Abd al-Rahim al-Hajj Muhammad

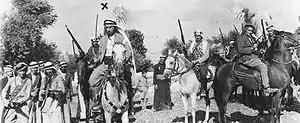
Al-Hajj Muhammad on horseback (beneath the "x" mark) with his "fasa'il" outside Kafr Sur. To his left on the brown horse is commander Abd al-Rahman al-Hattab and behind and to al-Hattab's left is Maarouf Saad, a volunteer and future parliamentarian of Sidon, Lebanon

While fighting was on hold, the British government announced it would not restrict Jewish immigration to Palestine and instead proposed a partition of Palestine into separate Jewish and Arab states as put forward by the Peel Commission (November 1936–January 1937.) These moves antagonized the Palestinian leadership whose principal concern was increased Jewish settlement. Thus, they boycotted the commission from the time it began its work. The AHC under the chairmanship of Amin al-Husayni, the Grand Mufti of Jerusalem, requested rebel leaders return and resume military activities in Palestine to pressure the authorities. To that end, al-Hajj Muhammad returned to Palestine in April to command his "fasa'il" in the Tulkarm-Jenin-Nablus region, which was referred to by the authorities as the "Triangle of Terror" due to the concentration of rebel activity in the area.